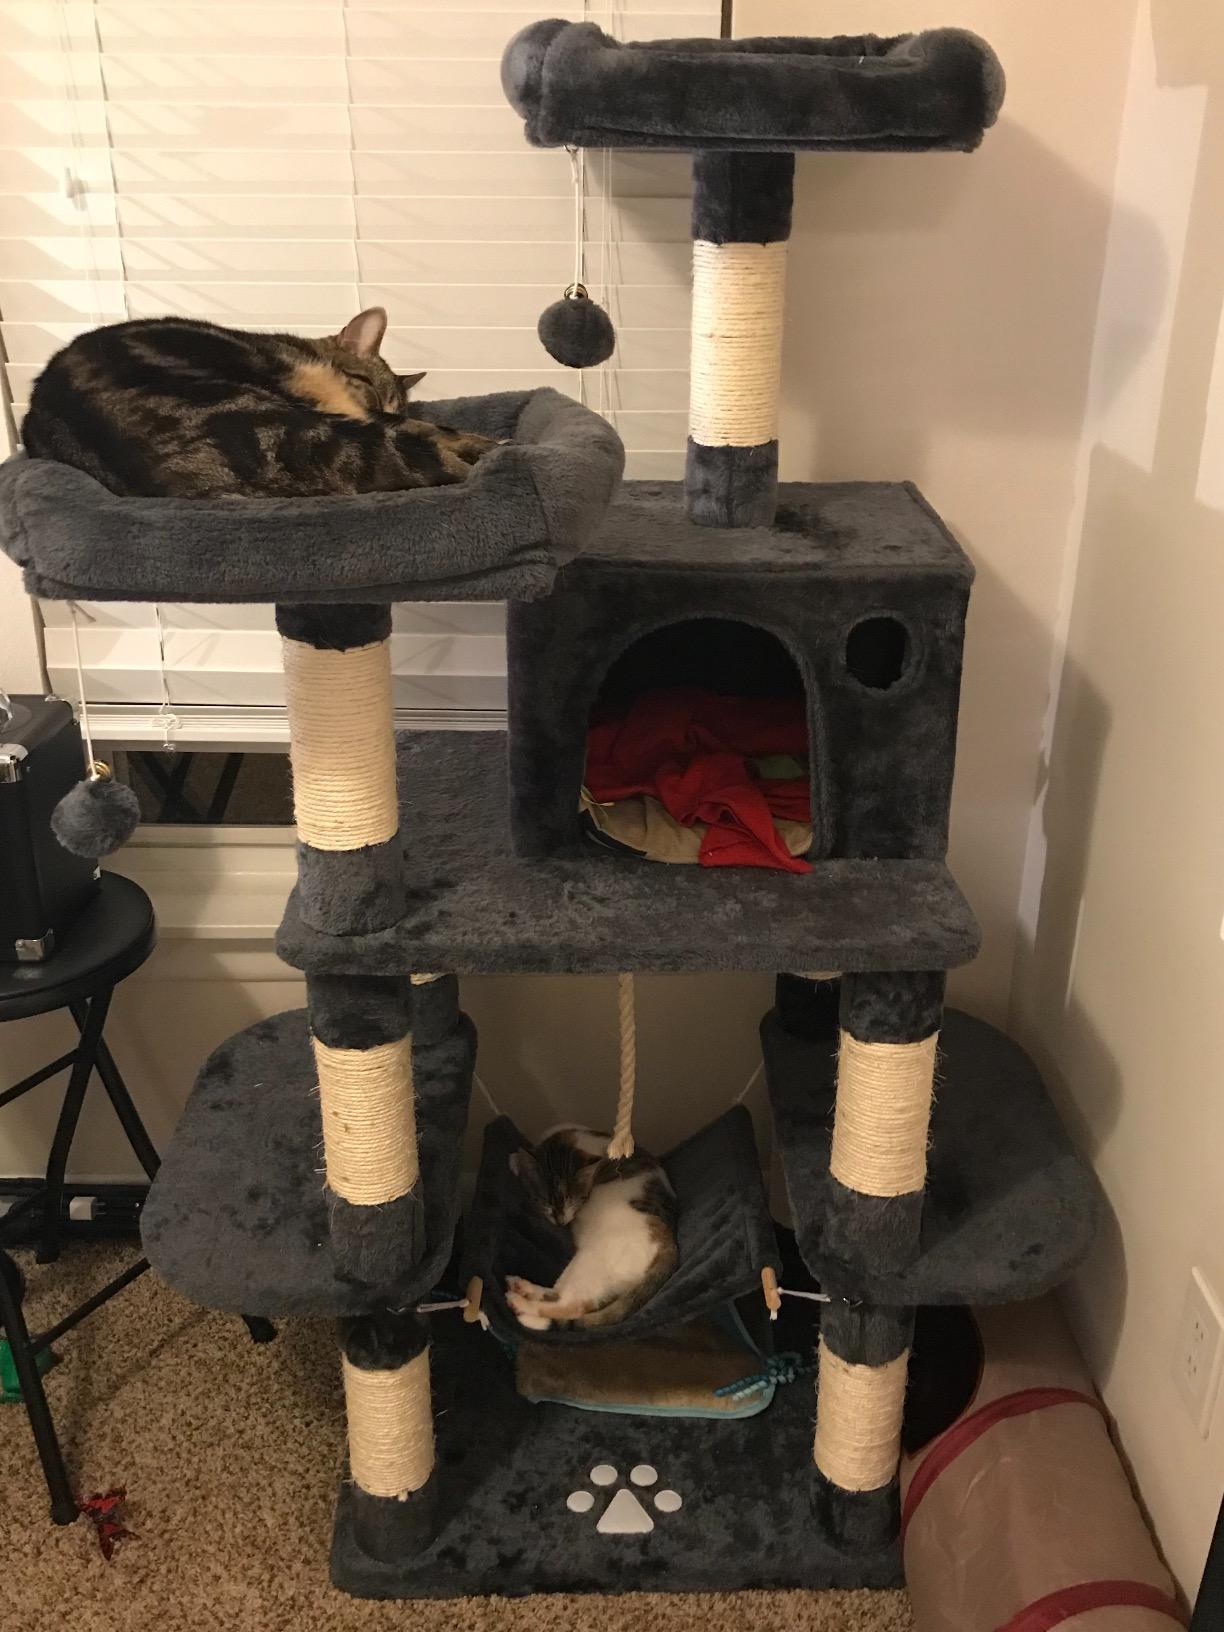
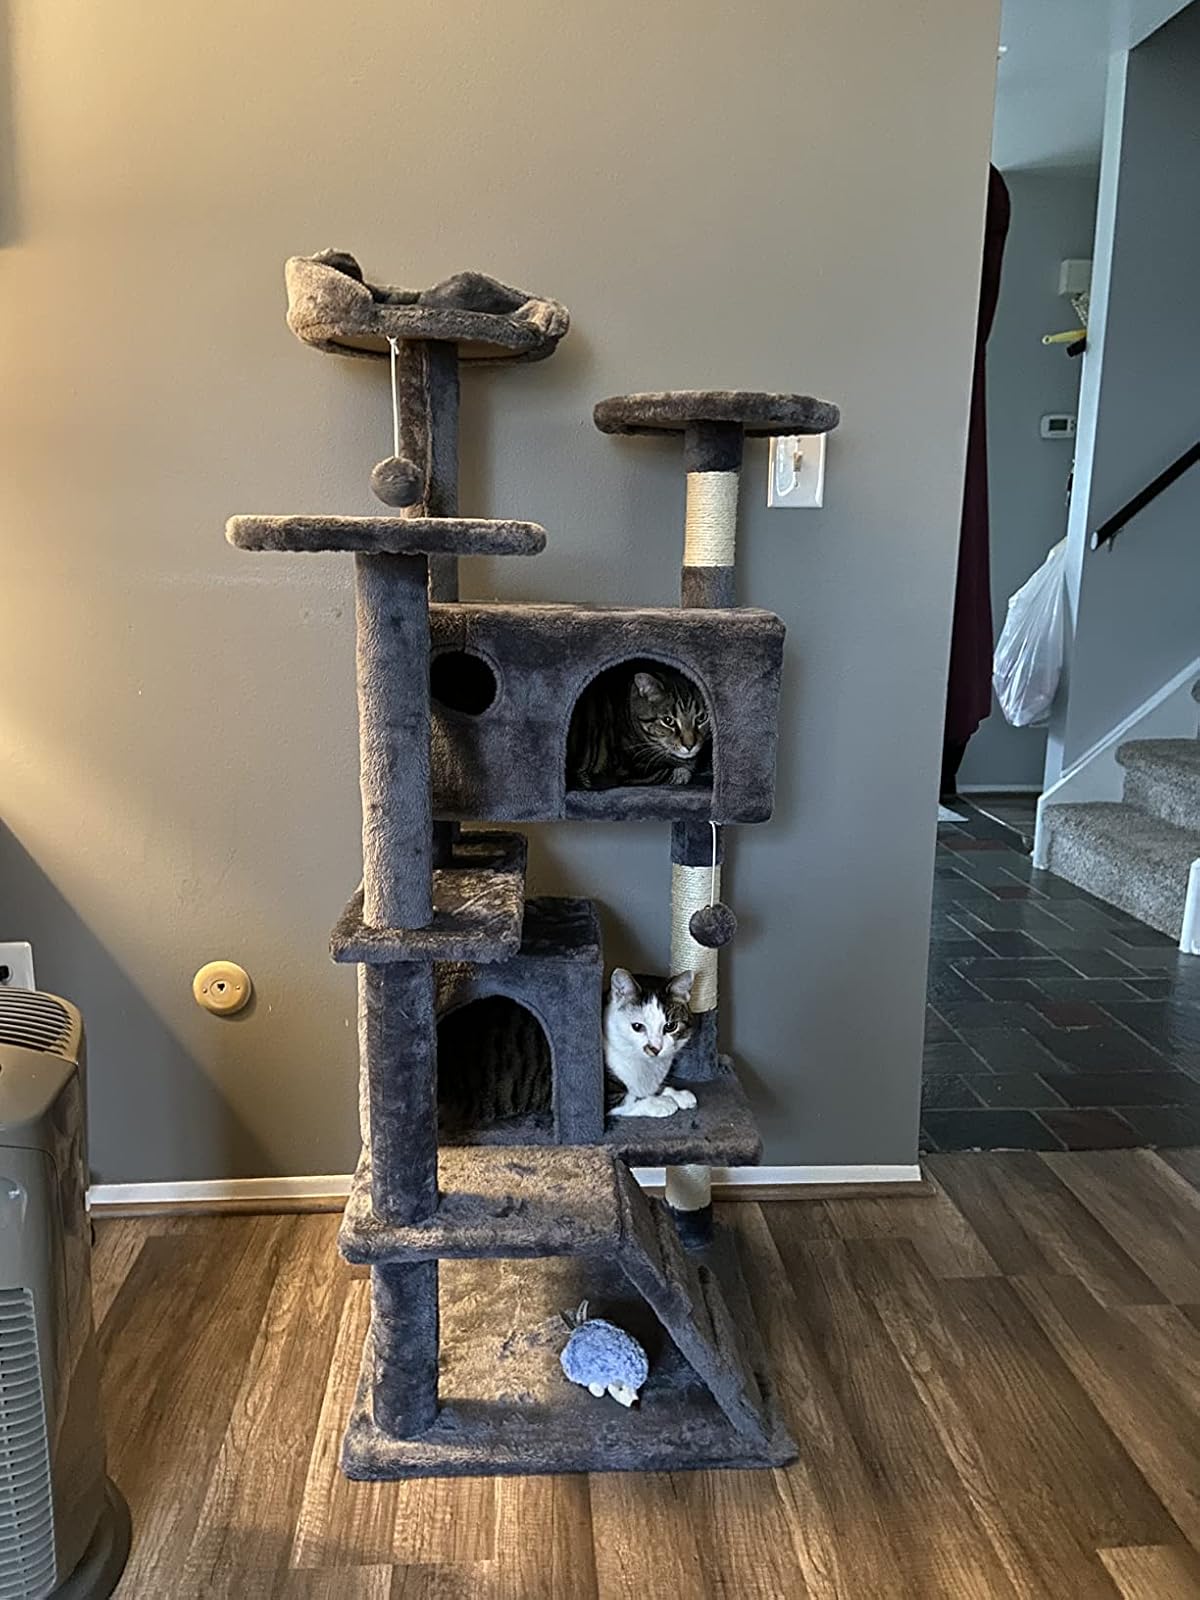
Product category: items_cat tree
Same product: no